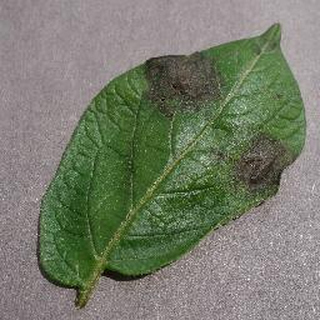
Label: potato_late_blight